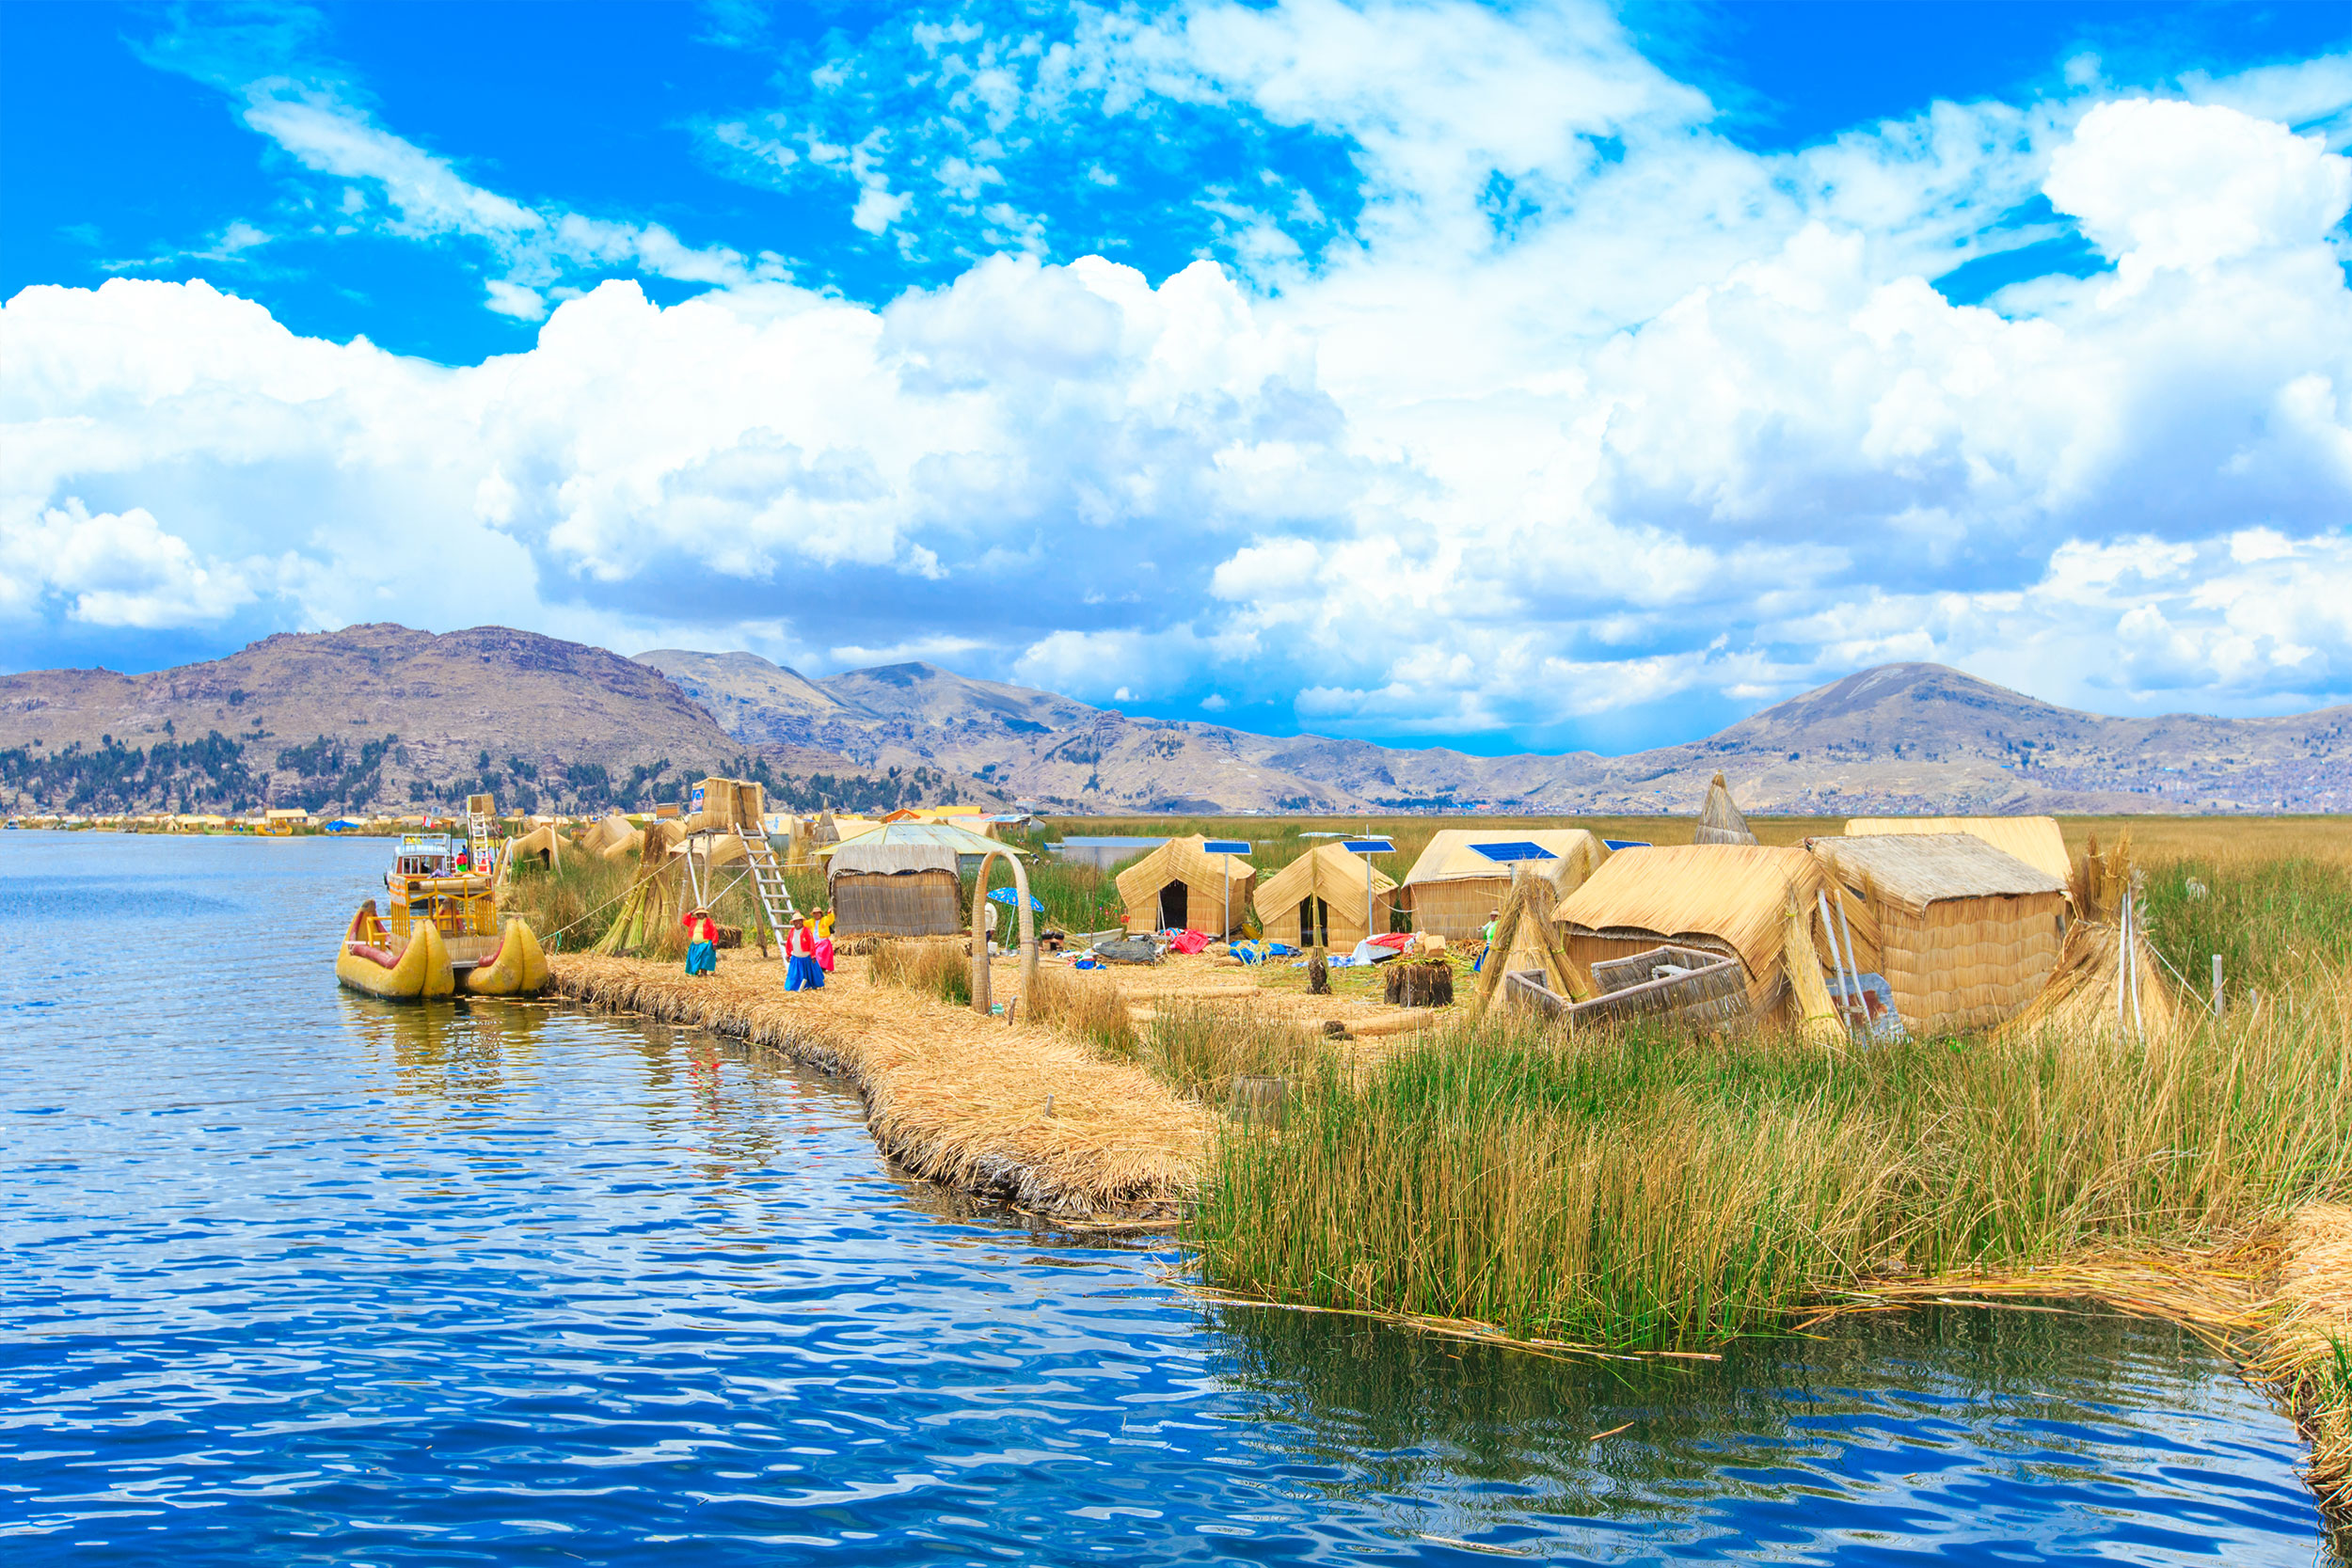
cesar, natural landscape, nature, water, sky, blue, daytime, water resources, lake, wilderness, ecoregion, grass family, landscape, sea, cloud, shore, mountain, summer, tourism, grassland, river, coast, vacation, calm, reflection, rural area, ocean, rock, bay, reservoir, inlet, lake district, hill, mountain range, national park, travel